Henry Fielding

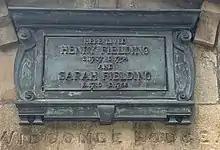
A Henry Fielding Memorial at Widcombe Lodge in Bath

Despite the scandal, Fielding's consistent anti-Jacobitism and support for the Church of England led to his appointment a year later as Westminster's chief magistrate, while his literary career went from strength to strength. Most of his work concerned London's criminal population of thieves, informers, gamblers and prostitutes. Though living in a corrupt and callous society, he became noted for impartial judgements, incorruptibility and compassion for those whom social inequities led into crime. The income from his office ("the dirtiest money upon earth") dwindled as he refused to take money from the very poor. Joined by his younger half-brother John, he helped found what some call London's first police force, the Bow Street Runners, in 1749.